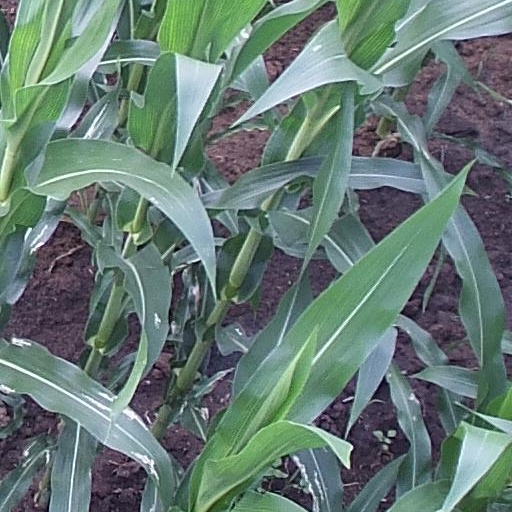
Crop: maize; corn